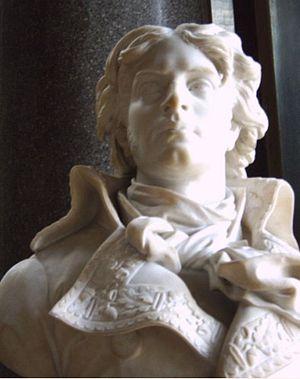
Jean Charles Abbatucci, fréquemment orthographié Abatucci, né le 15 novembre 1770 à Zicavo en Corse et mort le 2 décembre 1796 à Huningue, dans le Haut-Rhin, est un général français de la Révolution.
La galerie des Batailles est une galerie du musée de l'Histoire de France, située au premier étage de l'aile du Midi du château de Versailles.